Alimzhan Tokhtakhunov

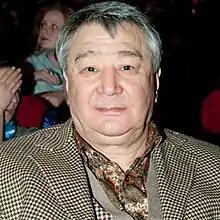
Alimzhan Tokhtakhunov (2011)

Alimzhan Tursunovich Tokhtakhounov (born 1 January 1949) is a Russian businessman, suspected criminal, and former sportsman. He is accused in relations with organized crime and bribing of figure skating judges in the 2002 Winter Olympics. His nickname is thought to be "Taiwanchik", which refers to his distinctly Asiatic, as opposed to European, facial features. He has been wanted by the FBI since 2013 for a sophisticated money laundering scheme. As of 2022 he hides in Russia. The United States Department of State listed him as wanted and offered reward for up to USD 4 million for information leading to his arrest or conviction.